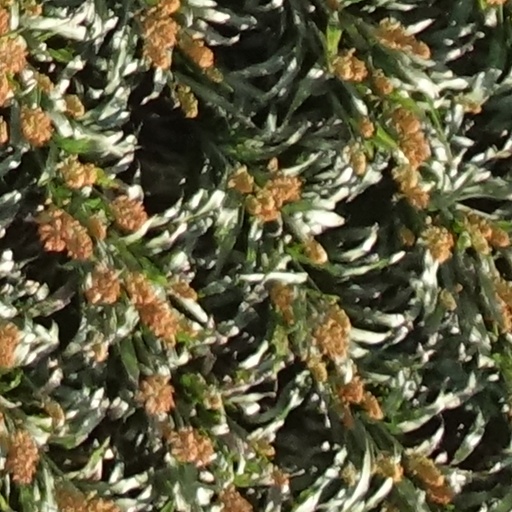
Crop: sorghum